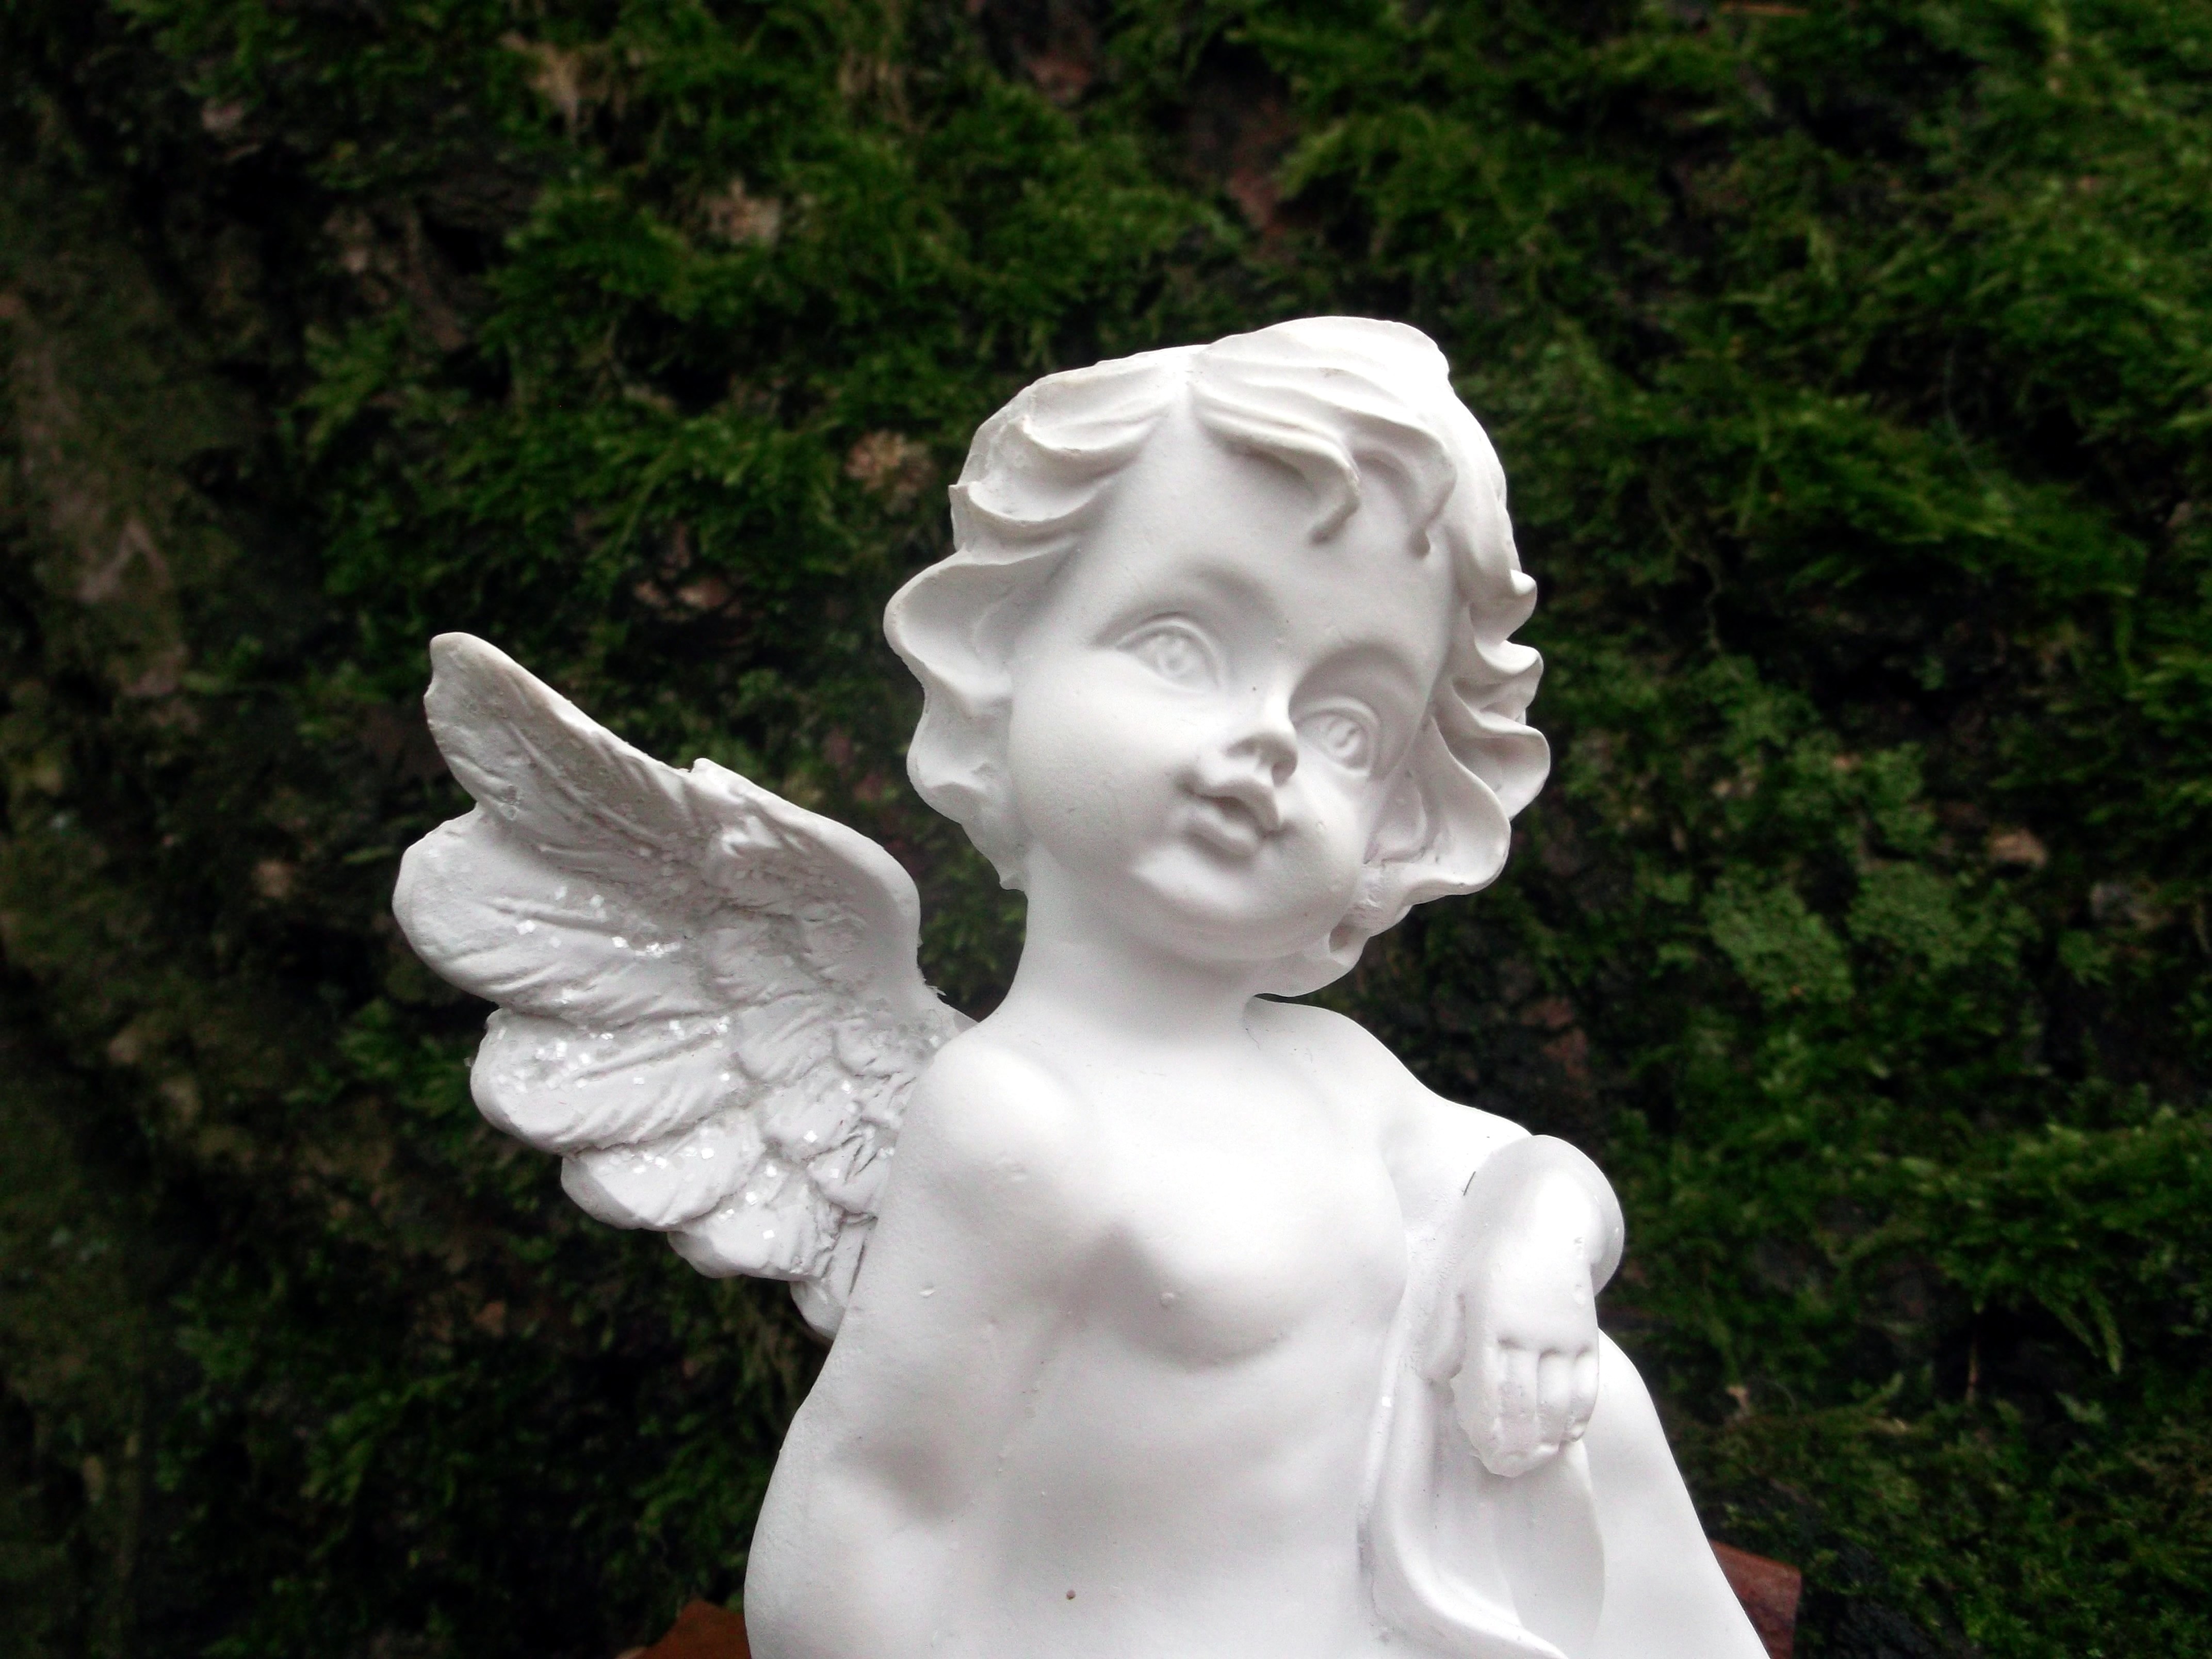
white, monument, statue, cemetery, sculpture, angel, art, figure, faith, hope, carving, stone carving, fictional character